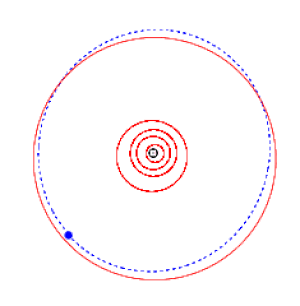
(624) Hector, internationalement (624) Hektor, est un astéroïde troyen de Jupiter découvert par August Kopff le 10 février 1907. Il s'agit du plus grand astéroïde troyen connu.